Symphony No. 8 (Schubert)

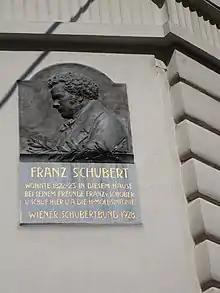
Franz Schubert Memorial in Vienna. Schubert lived here in 1822–23 with his friend Franz von Schober and wrote the "Unfinished Symphony."

In 1927–28, Felix Weingartner composed his Sixth Symphony, "La Tragica" (in memory of 19 November 1828, the day Schubert died), as a tribute to Schubert on the centenary of his death. The second movement of Weingartner's symphony is a realization of Schubert's incomplete sketch of the scherzo (seventy years before Newbould's independent effort).